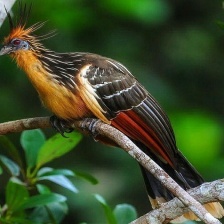
Species: HOATZIN
Scientific name: OPHISTHOCOMUS HOAZIN